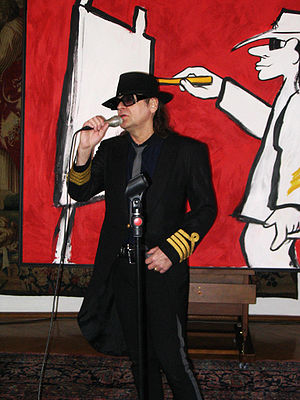
Udo Lindenberg / Diskografi over albummer
Udo Lindenberg i 2005
Udo Lindenberg er en tysk rockmusiker, forfatter og kunstmaler.